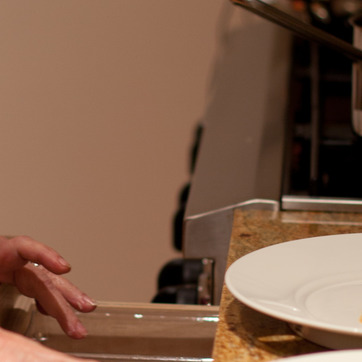
Material: painted